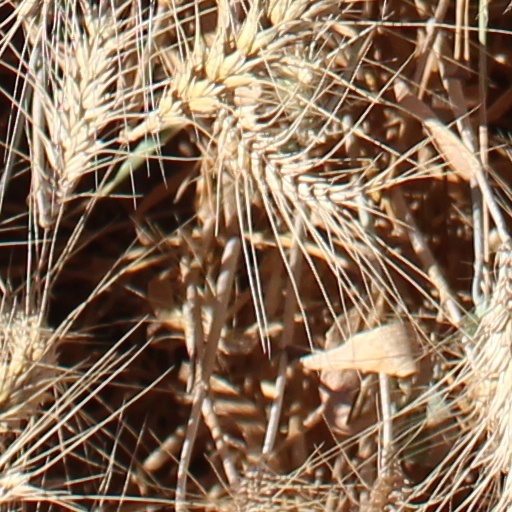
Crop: wheat